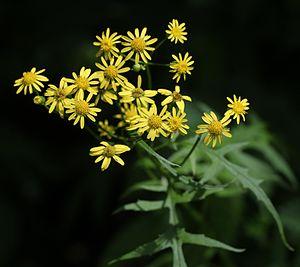
Nemosenecio nikoensis est une espèce de plante endémique du Japon et appartenant à la famille des Asteraceae.
Les monts Nikkō sont un groupe de volcans situé à la limite des préfectures de Tochigi et Gunma, sur l'île de Honshū, au Japon. Son activité volcanique débute il y a environ 560 000 ans, avec la formation des monts Nyohō, et Akanagi. Elle prend fin il y a environ 12 000 ans avec l'émergence du stratovolcan Nikkō-shirane, son point culminant à 2 578 mètres d'altitude. Terres sacrées du shintoisme, ils deviennent aussi, au VIIIᵉ siècle, des montagnes sacrées du bouddhisme par la volonté du moine bouddhiste Shōdō Shōnin, ascète montagnard et propagateur de l'enseignement du Bouddha dans l'ancienne province de Shimotsuke.
Senjōgahara est un haut plateau du Japon situé sur l'île de Honshū, dans la ville de Nikkō. Zone humide intégrée, depuis 2005, au site Ramsar Oku-Nikkō Shitsugen du parc national de Nikkō, il résulte de l'assèchement d'un lac de barrage naturel formé il y a environ 17 000 ans sous l'action éruptive du mont Nantai. Cet espace naturel protégé, d'intérêt floristique et ornithologique, est aménagé pour faciliter la randonnée pédestre et l'observation de la nature.